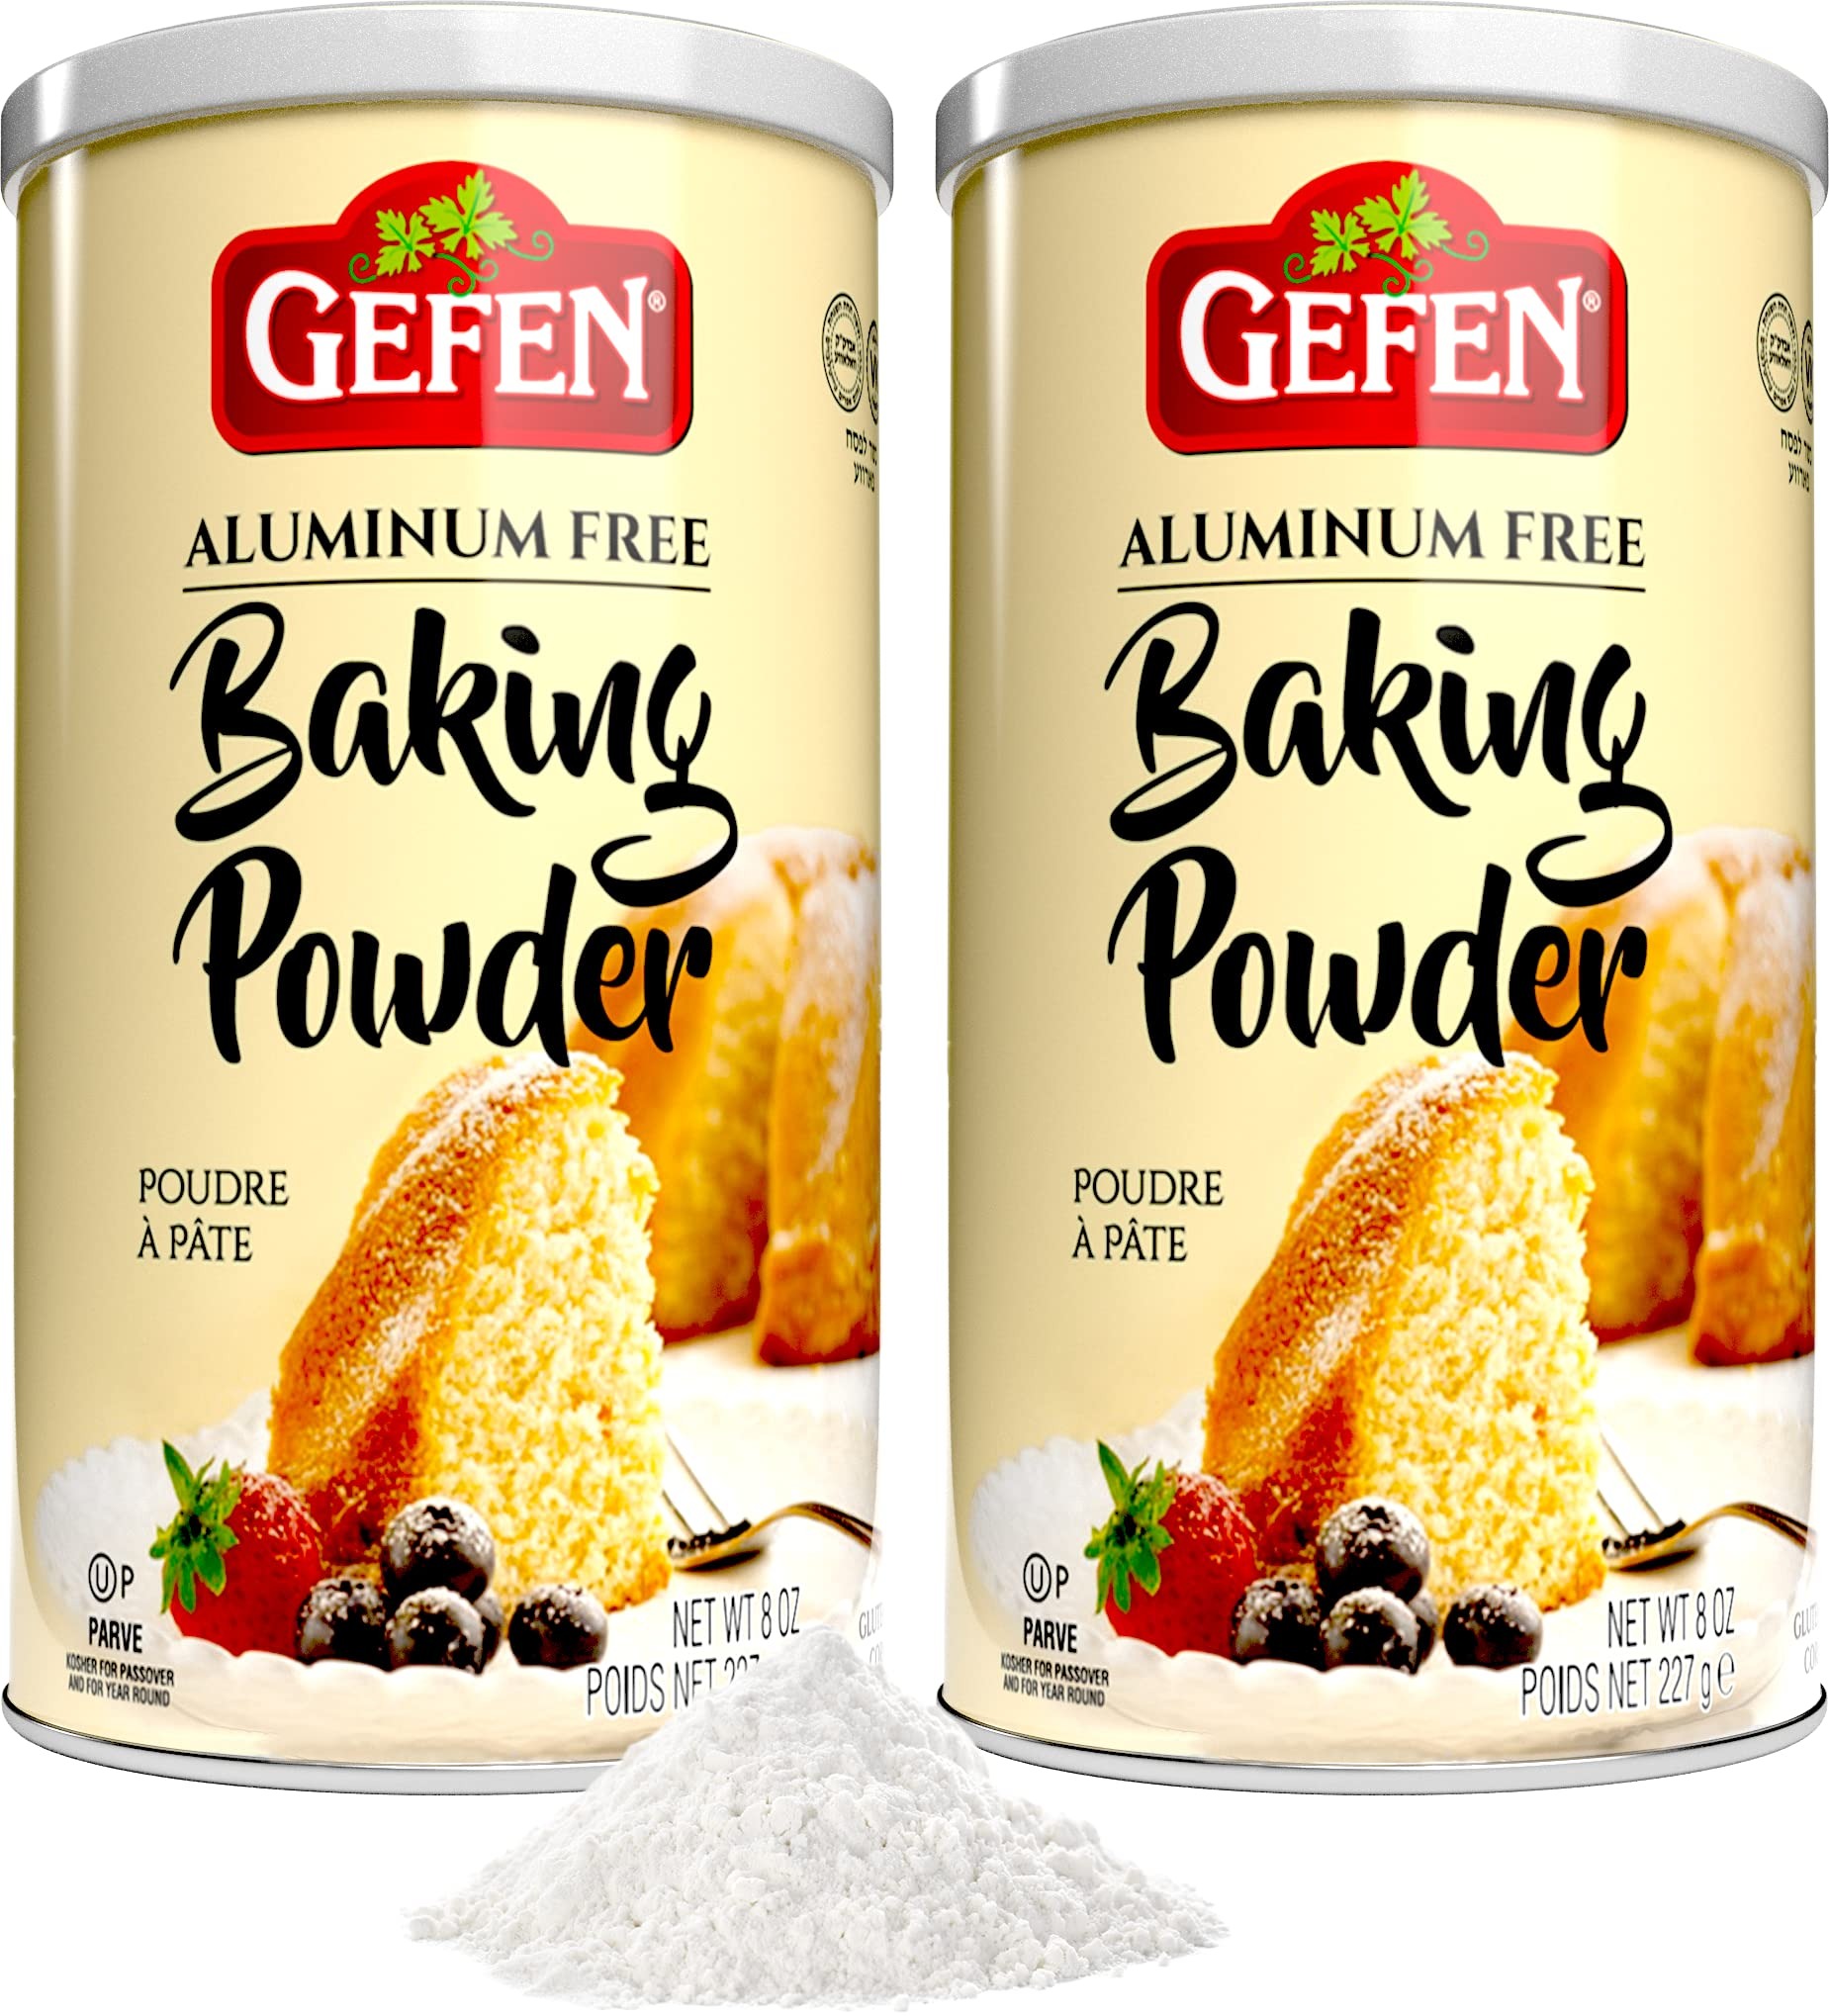
Item Name: Gefen Baking Powder Aluminum Free, 8oz (2 Pack) | Total of 1LB | Resealable Canister | Gluten Free | Cornstarch Free | For Cooking & Baking
Bullet Point 1: TEXTURE & FLAVOR - Our baking powder helps create the perfect texture in your baked goods, making them soft, tender, and delicious. Whether you're baking cookies, cakes, bread, muffins, or even using our baking powder for cooking, it will deliver consistent and reliable results every time.
Bullet Point 2: ALUMINUM FREE - Enjoy the peace of mind that comes with using an aluminum free baking powder. Our formula is carefully crafted to provide excellent leavening power without the addition of aluminum.
Bullet Point 3: RESEALABLE COVER - Gefen baking powder comes in a convenient 8 oz. resealable canister, keeping it fresh and easy to use. No more worrying about spills or messes in your pantry.
Bullet Point 4: GEFEN PROMISE - At Gefen, we believe that great taste starts with great ingredients, so we are committed to bringing you food products made from the highest quality ingredients available. Our promise to you is that every product we make will be bursting with flavor, and made with the same care and attention that we would use in our own kitchens. Whether you're looking for snacks, sauces, or meal solutions, you can trust Gefen to deliver the delicious, high-quality products you crave.
Bullet Point 5: CERTIFIED – Gefen Aluminum Free Baking Powder is certified Kosher for year round use including Passover
Product Description: Gefen Aluminum-Free Baking Powder is a must-have ingredient for all your cooking and baking needs! Packed in a convenient 8 oz resealable canister, this high-quality baking powder will elevate your culinary creations to new heights. Whether you're a seasoned baker or just starting out, our baking powder will make your baked treats light, fluffy, and irresistibly delicious. Versatile and reliable, our aluminum-free baking powder is perfect for a wide range of recipes. From classic cakes, cookies, and pastries to savory breads, pancakes, and waffles, the possibilities are endless.
Value: 16.0
Unit: Ounce

Price: 12.99